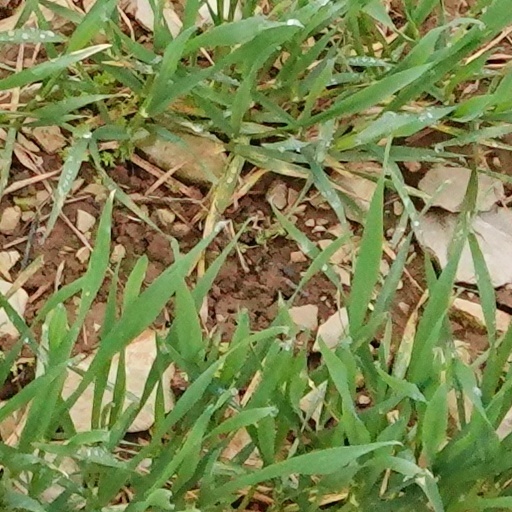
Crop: wheat